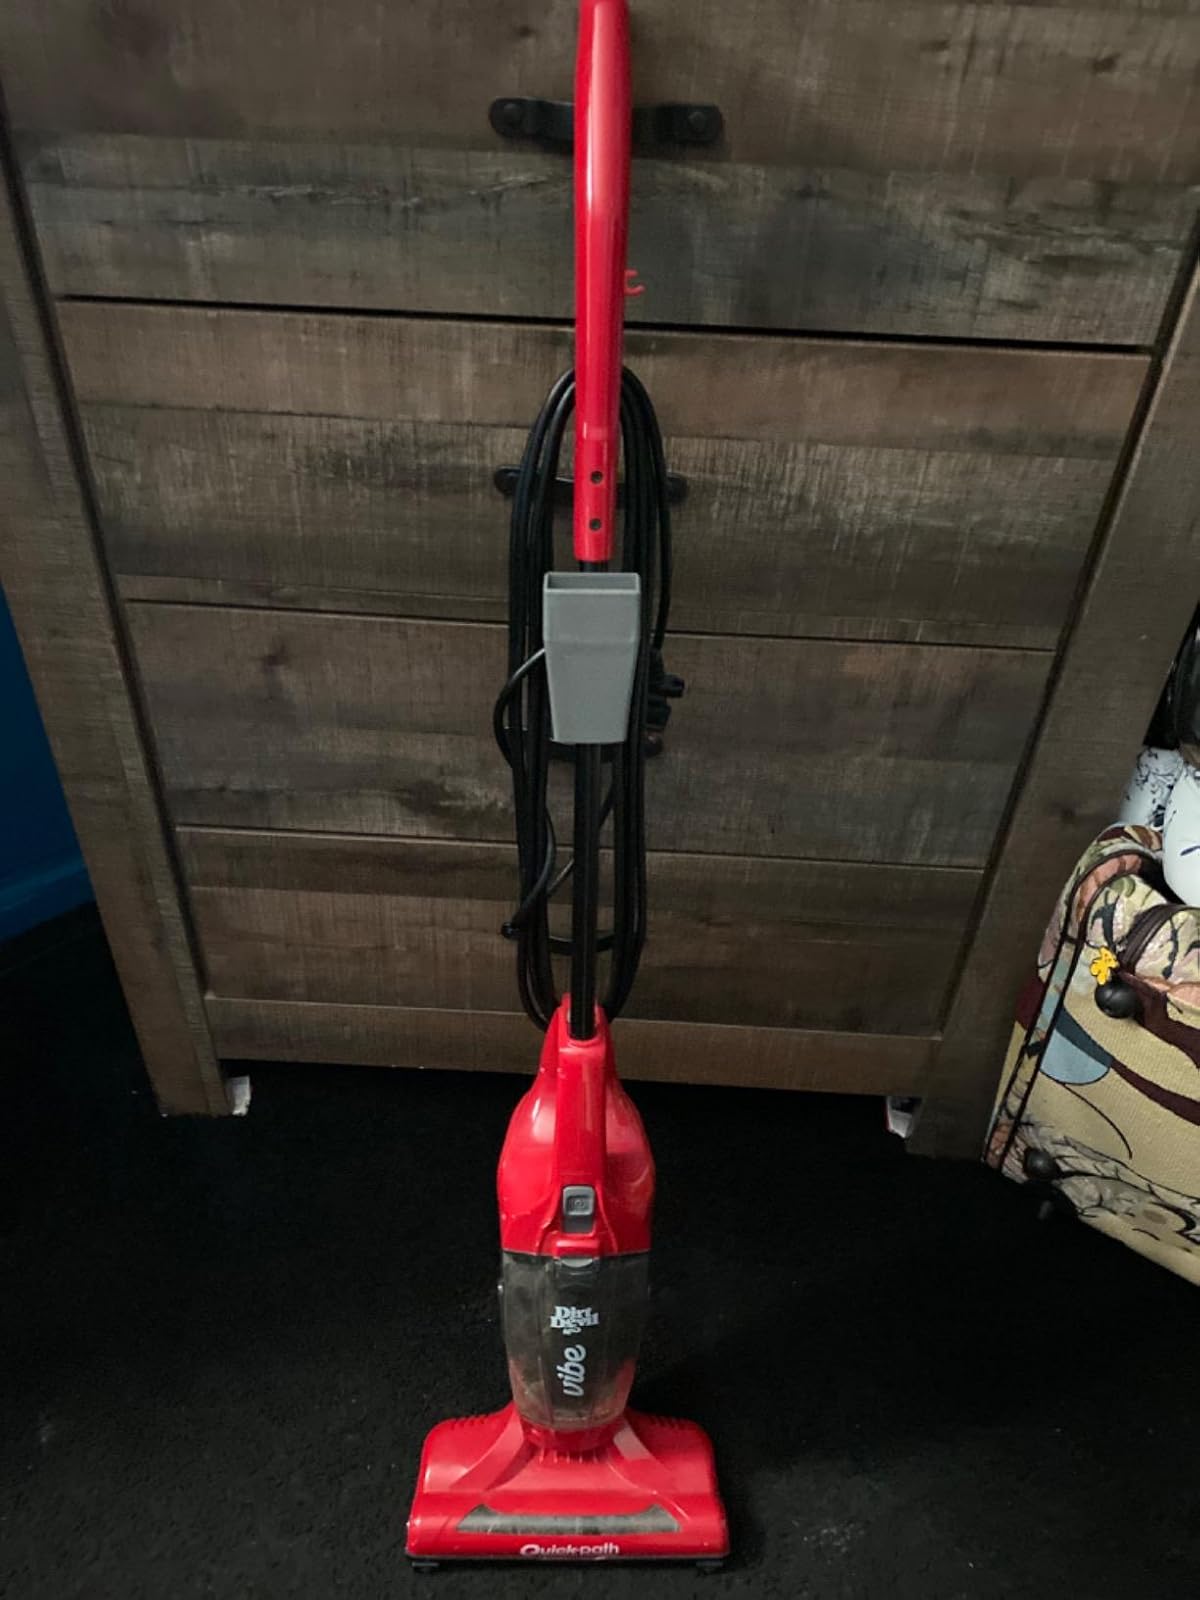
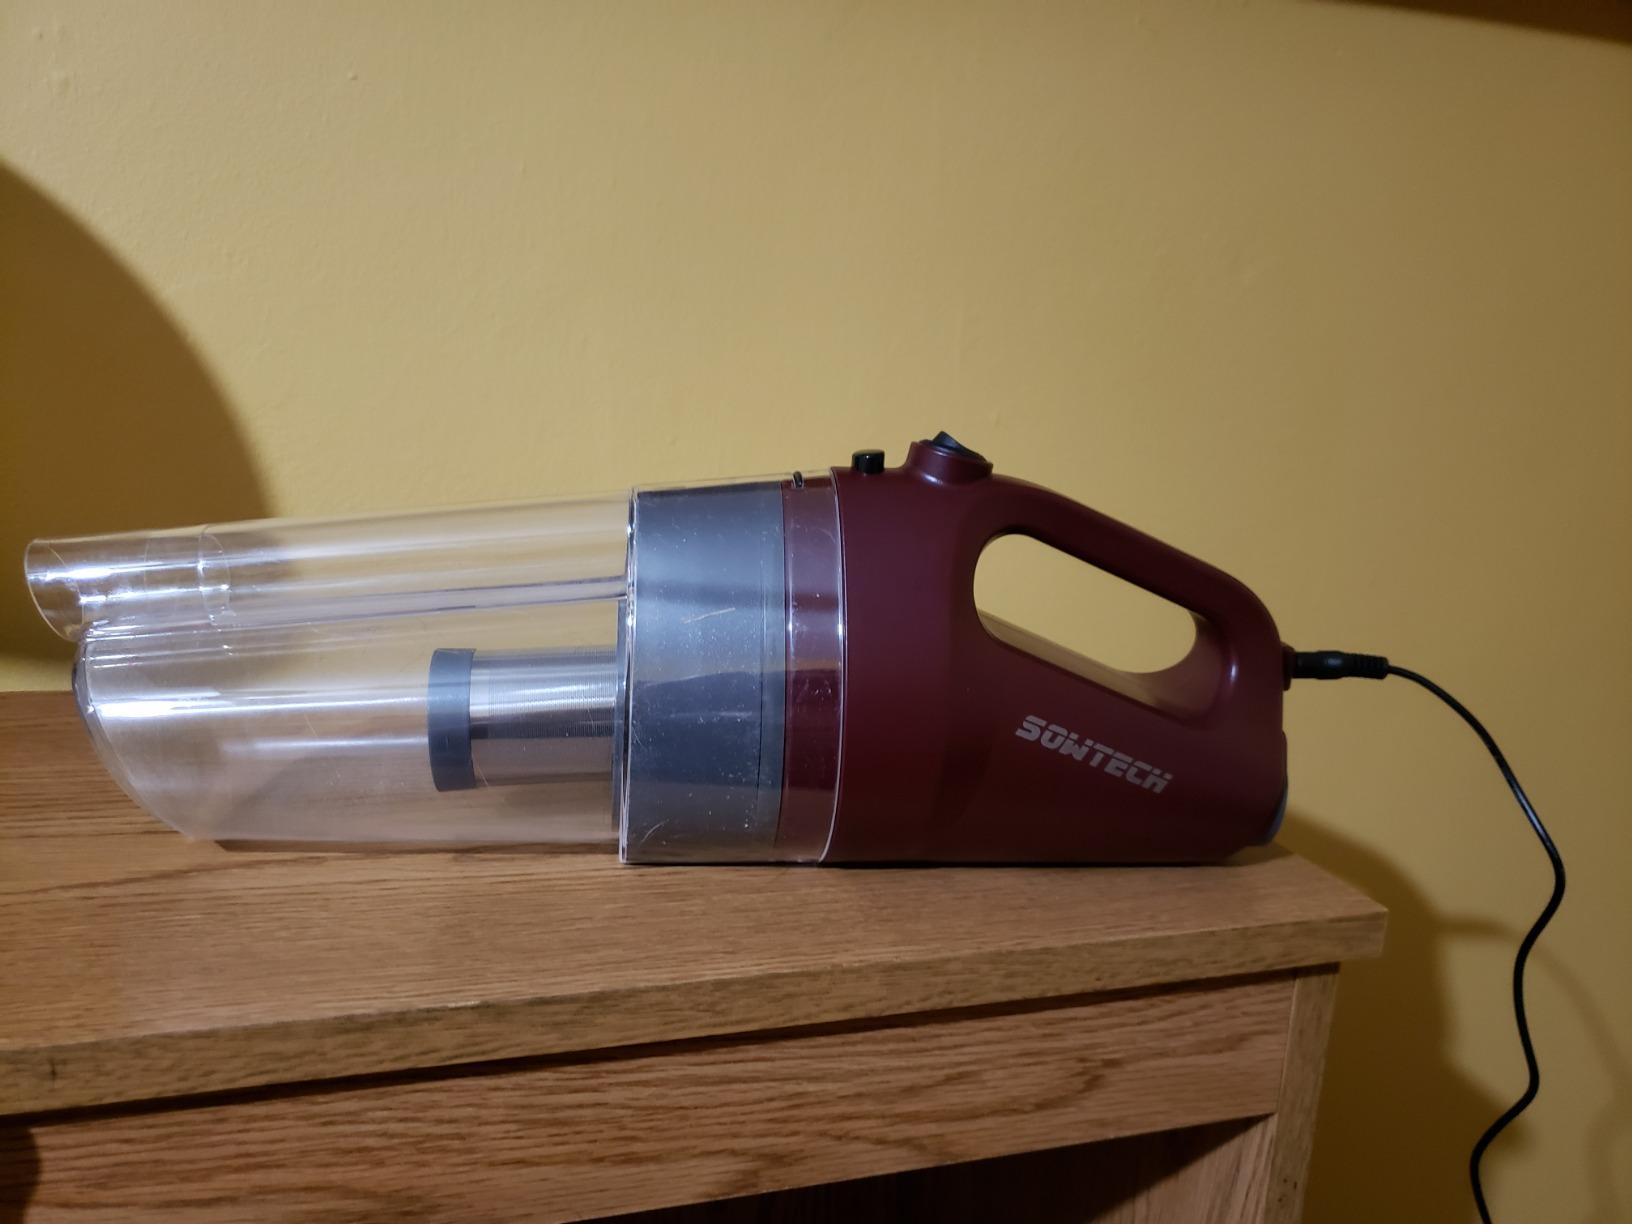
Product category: items_vacuum
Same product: no